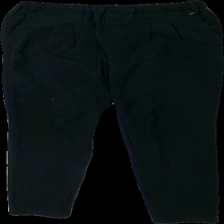
View: front
Type: Trousers
Category: Ladies
Brand: Not in the list
Brand text on label: culture
Colors: Black
Material: 67% viskos 33% polyester
Pattern: Other
Cut: Tight
Size: XS
Season: All
Stains: Minor
Damage: smuts fläck
Damage location: middle left
Damage 2: dammigt
Damage 2 location: middle center
Damage 3: dammigt
Damage 3 location: top center
Price range: <50
Recommended usage: Export
Description: Svarta byxor